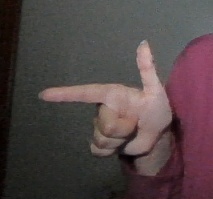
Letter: yaa